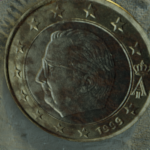
Coin value: 1euro
Country: be
Edition: 1euro